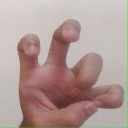
अक्षर: छ